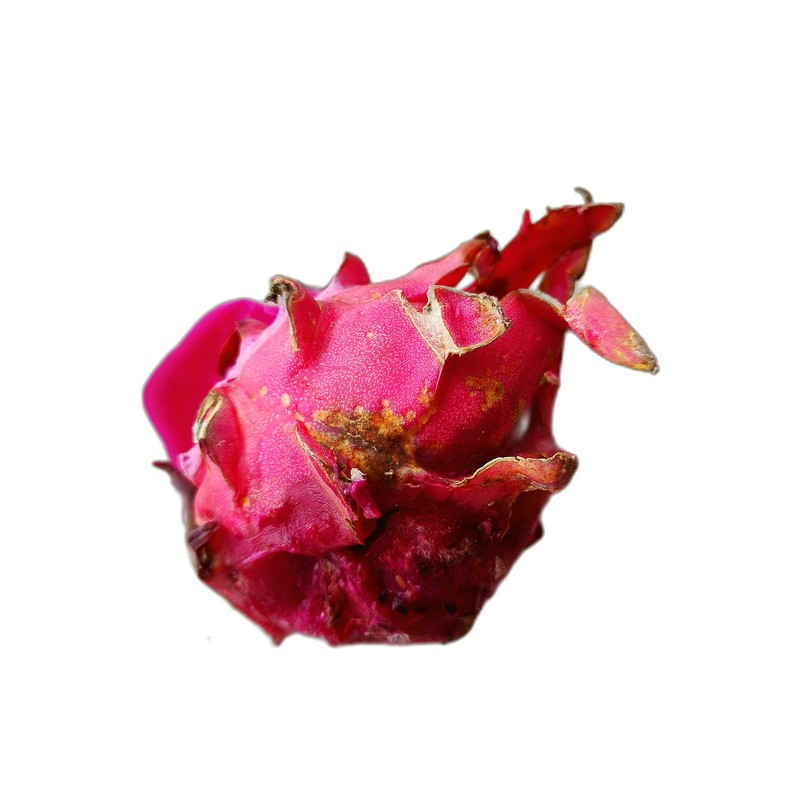
Label: Defect Dragon Fruit